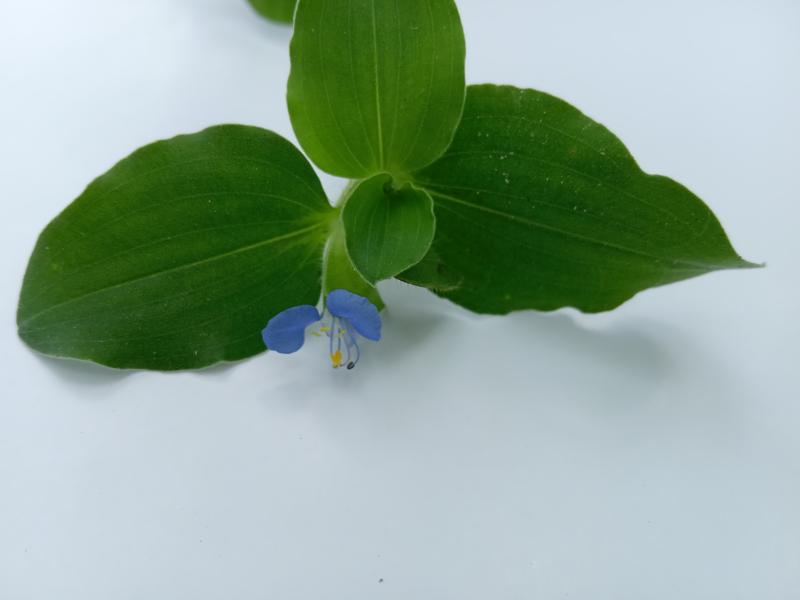
Weed species: Commelina benghalensis